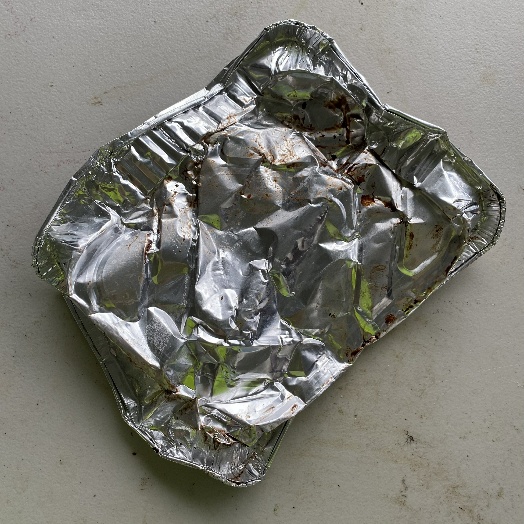
Label: Metal